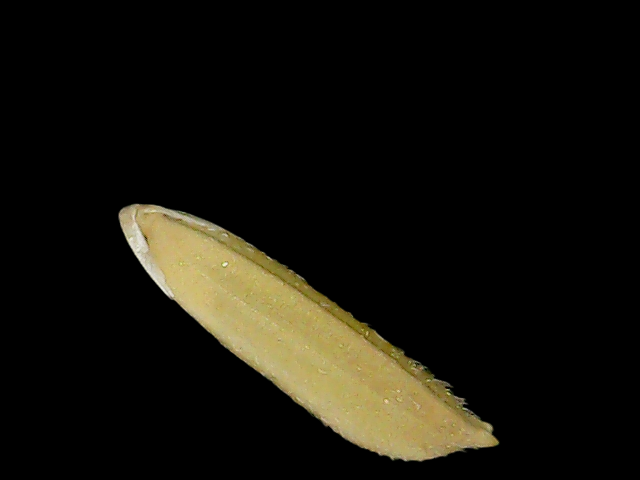
Rice variety: Bd75